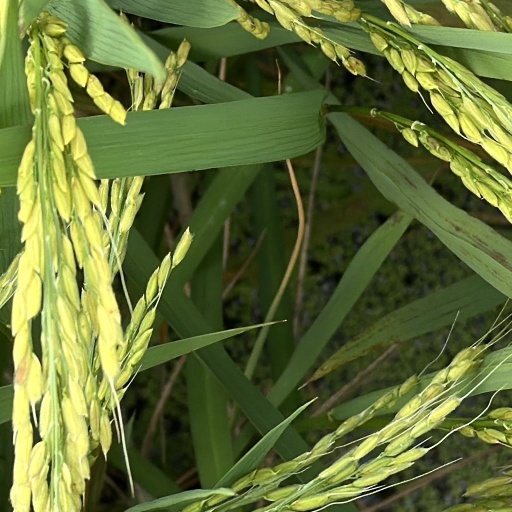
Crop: rice